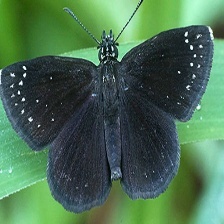
Species: SOOTYWING